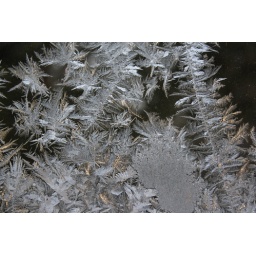
Frost that had collected on my kitchen window since this frigid deep freeze spell in the temperature this last week.